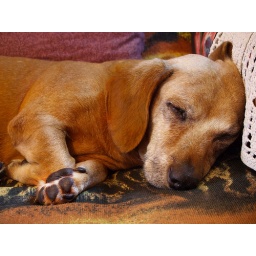
that's my dog Brown, with 16 years old, sleeping in the sofa